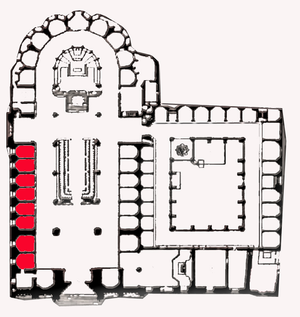
La cathédrale basilique métropolitaine de la Sainte-Croix et de Sainte Eulalie de Barcelone, souvent surnommée Seu en catalan, est la cathédrale de l'archidiocèse catholique de Barcelone.